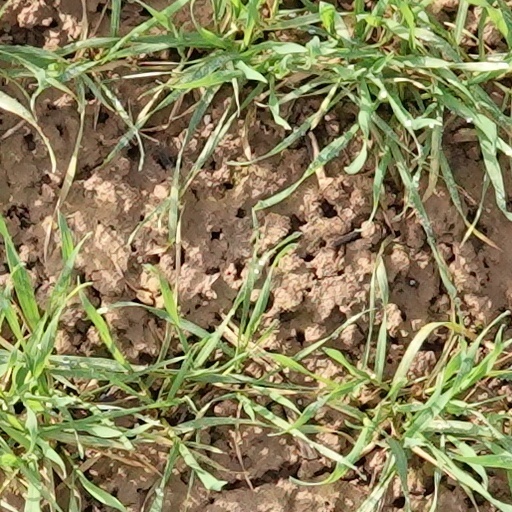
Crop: wheat